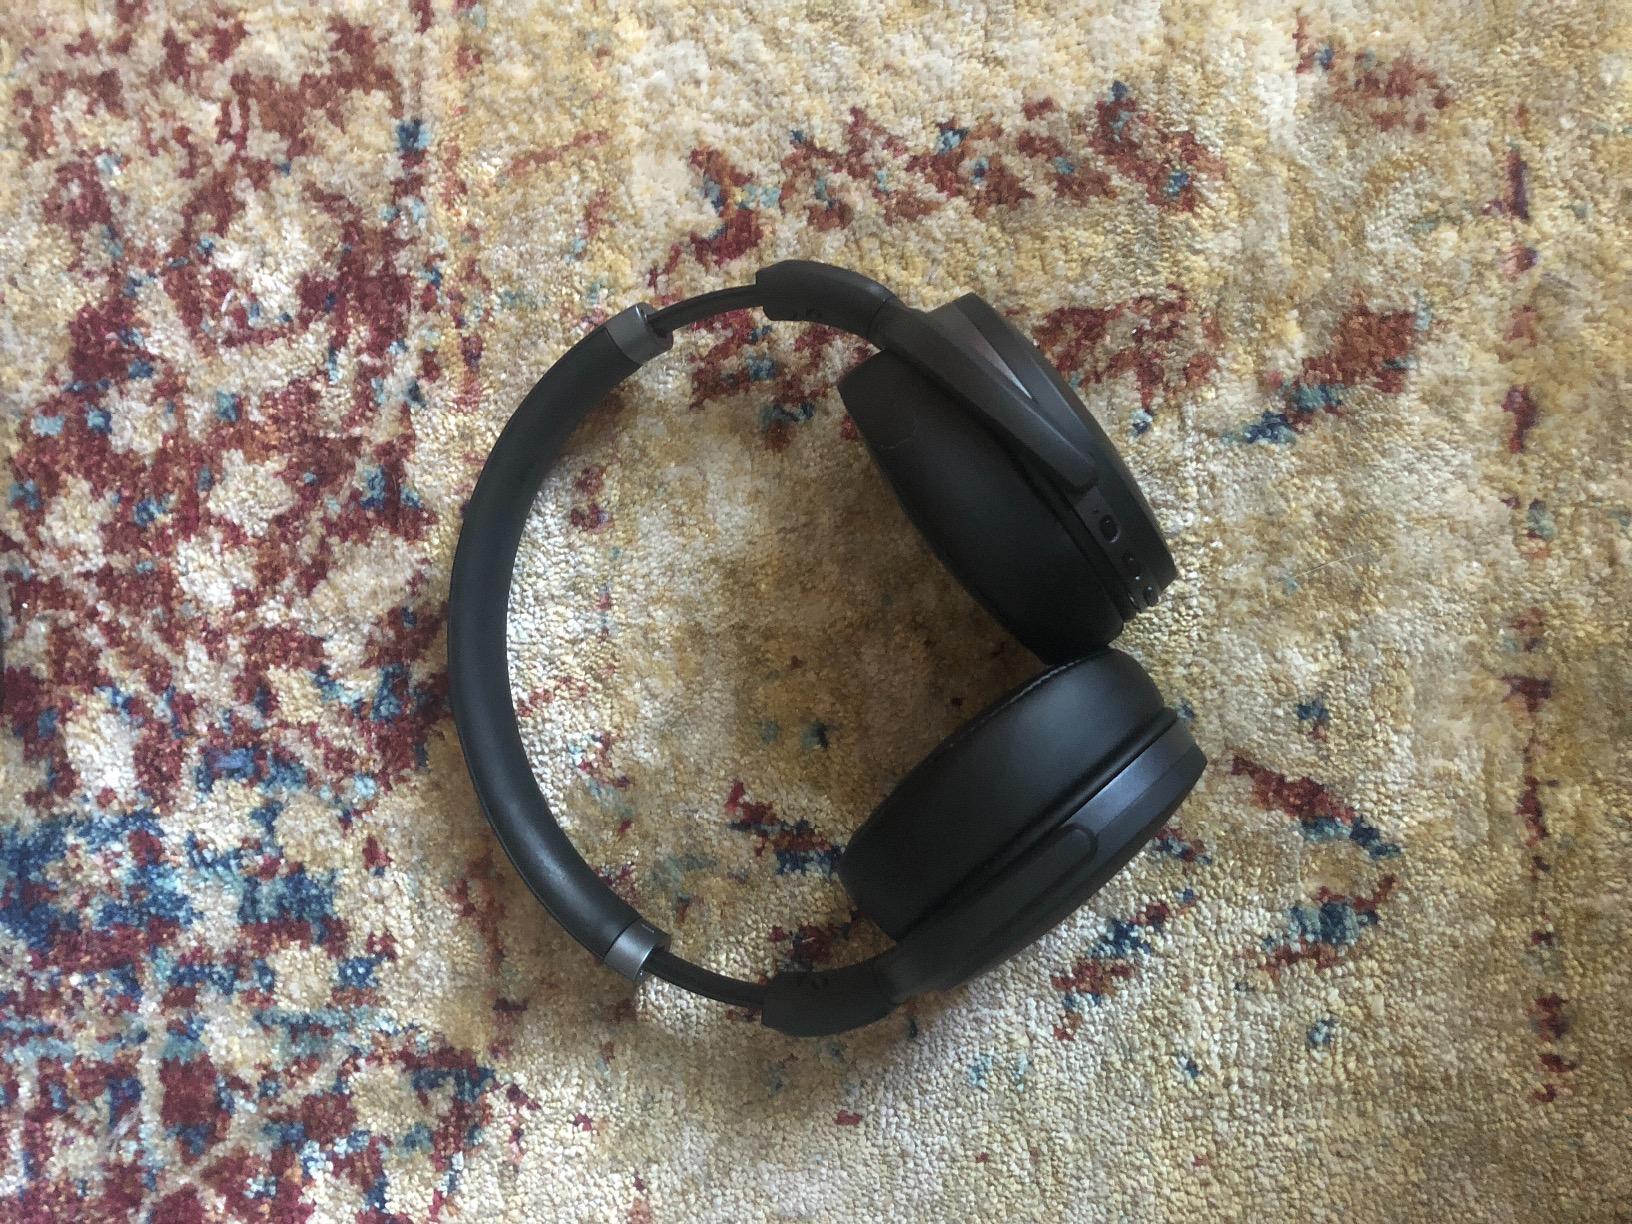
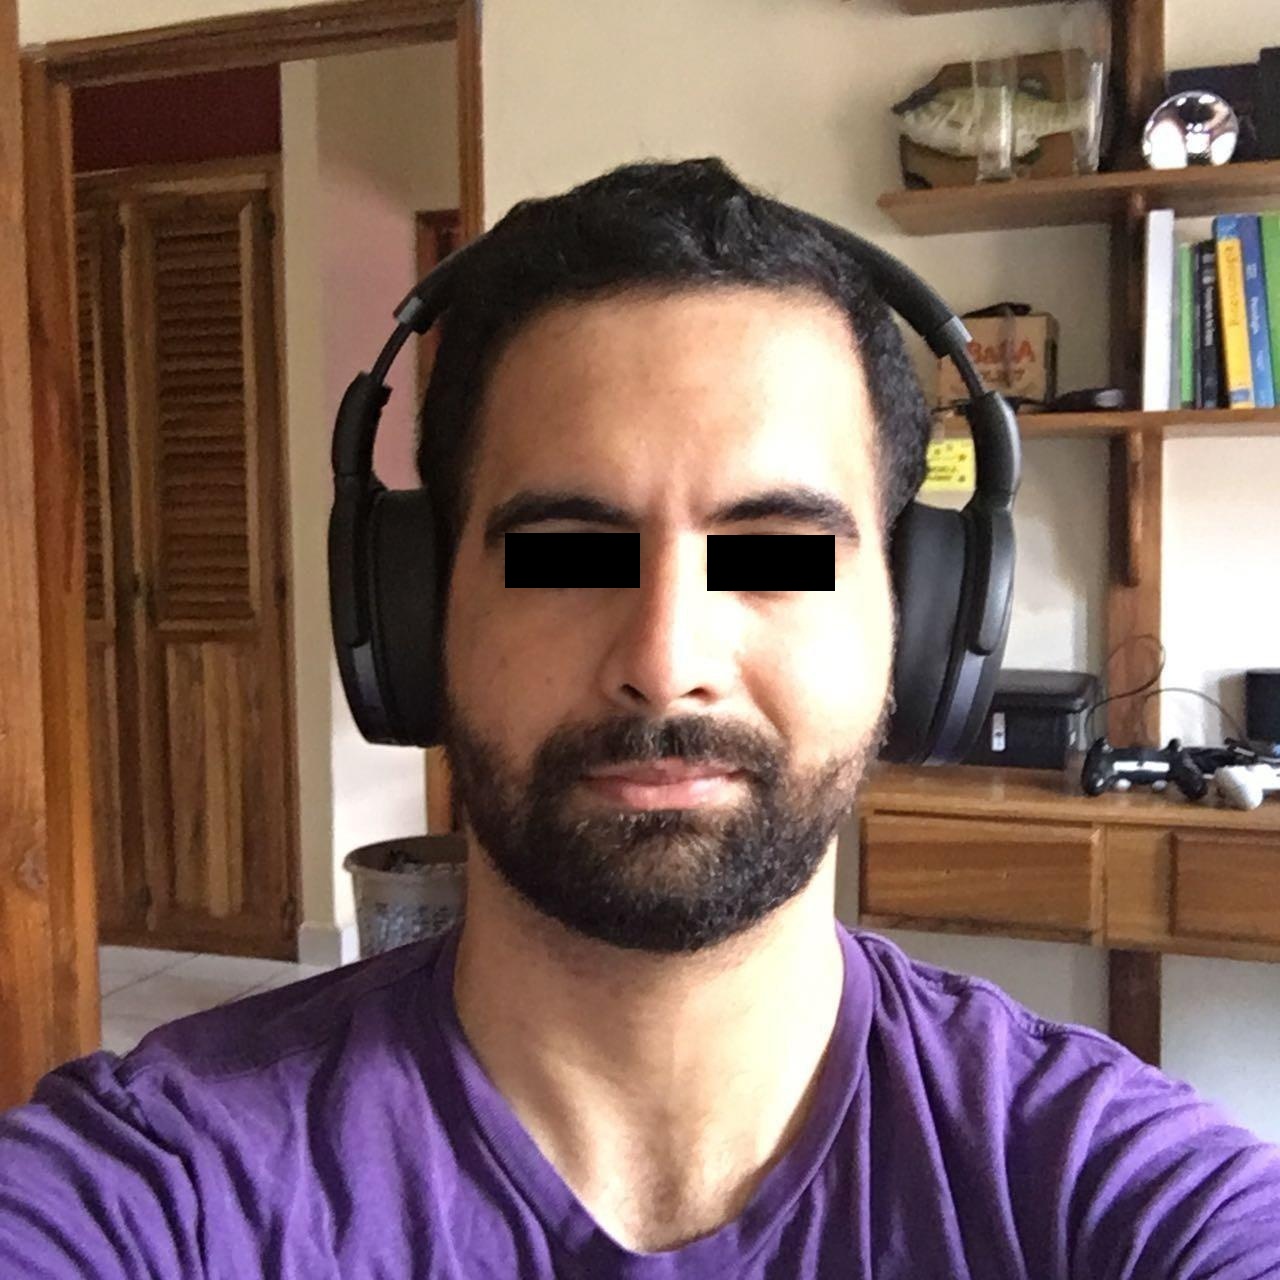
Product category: headphones
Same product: yes